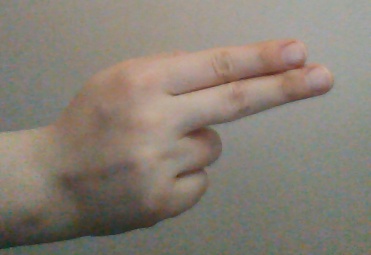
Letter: ain